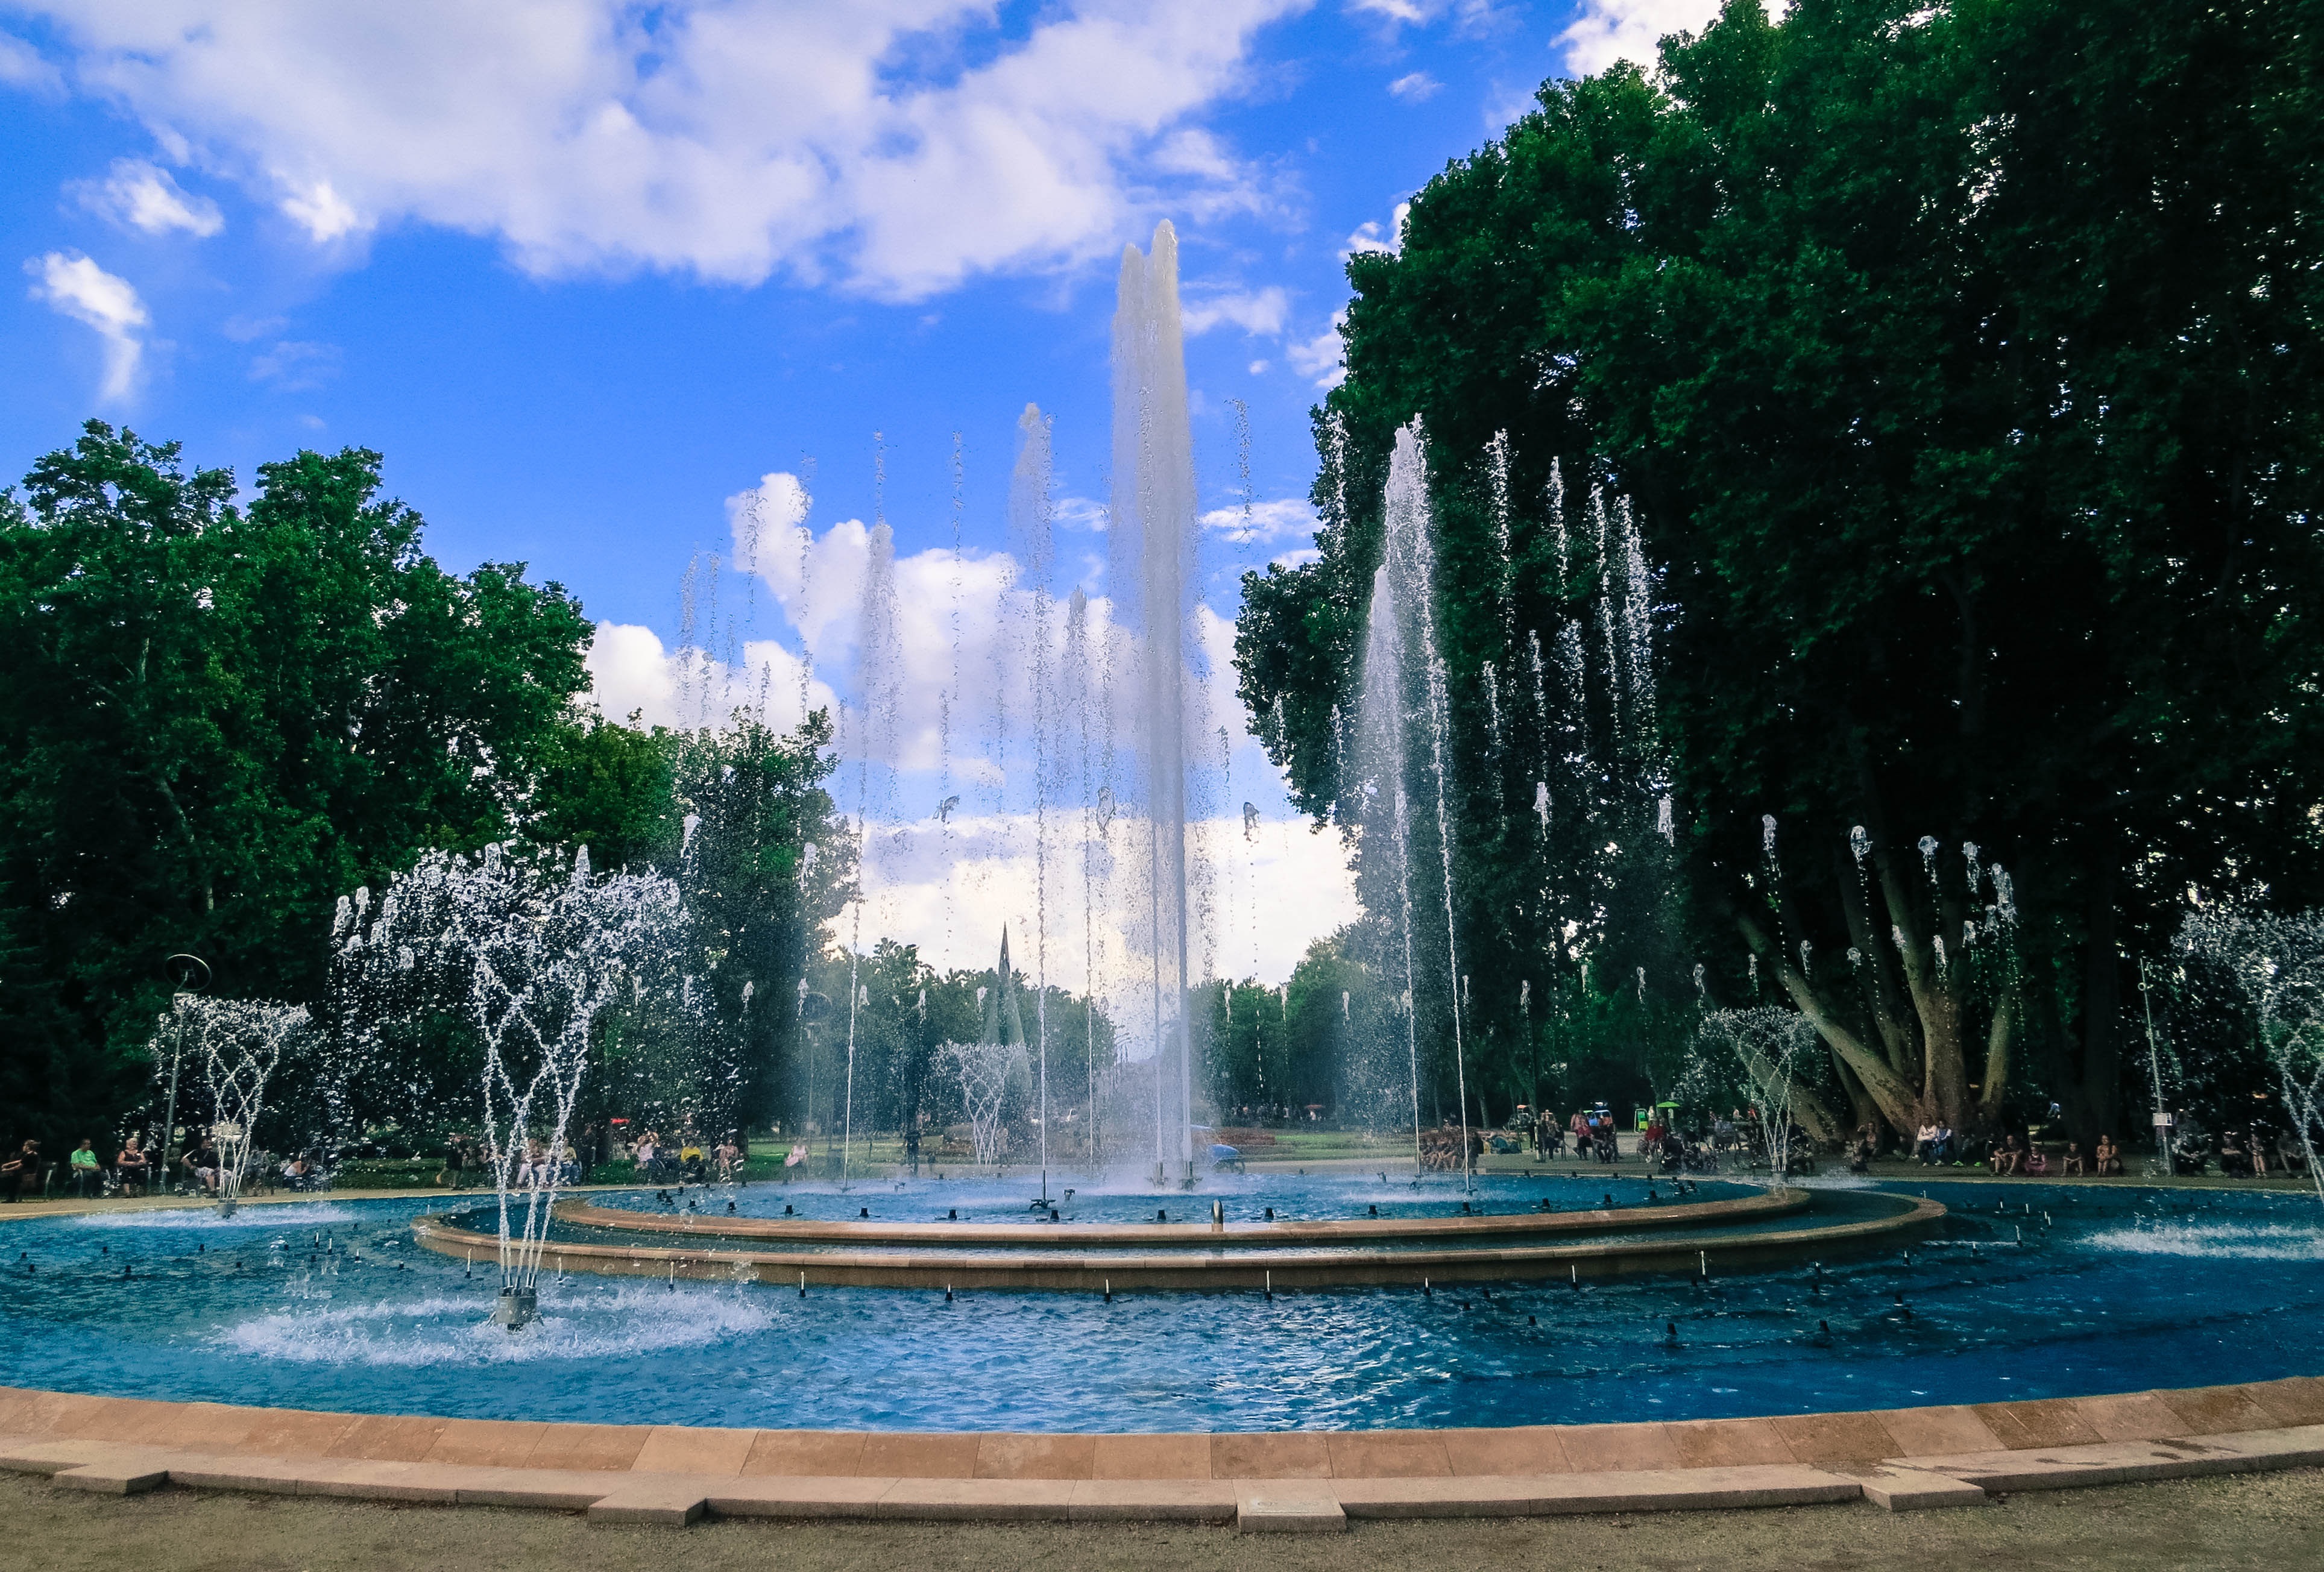
water, outdoor, sky, wet, city, summer, travel, europe, reflection, splash, swimming pool, spray, park, fresh, landmark, blue, garden, tourism, splashing, trees, clouds, fountain, budapest, hungary, water feature, reflecting pool, margaret island